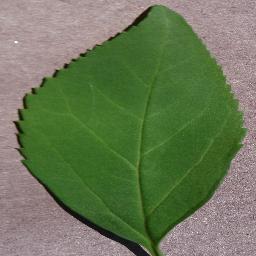
Label: Cherry___healthy